St. Nicholas Church, Tallinn

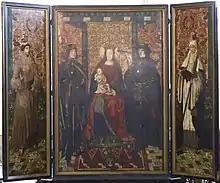
Altarpiece of the Virgin Mary of the Brotherhood of the Blackheads

Several other altarpieces from the same period can be mentioned: the altarpiece of "St. Mary and the Brotherhood of Blackheads" from 1500, made in Bruges by the anonymous Master of the Legend of Saint Lucy.The other wings depict the Annunciation in grisaille technique in a scene with the archangel Gabriel and the Virgin Mary with an open book. The open wings show from left to right: Virgin Mary with a bared breast and donors, Christ pointing at the wound on His chest, God the Father enthroned, John the Baptist with donors. In the open view we see the Virgin Mary flanked by St George and St. Victor. The left wing shows St. Francis of Assisi and the right wing St. Gertrude of Nivelles. The retable remained in the house of the Brotherhood of the Blackheads from 1534 to 1943.